Foreign relations of the Philippines

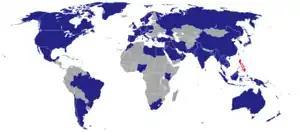
The Philippines (in red) has embassies in various nations (in blue).

Philippine foreign policy is based on the advancement of Filipino ideals and values, which include the advancement of democracy and advocacy for human rights worldwide.